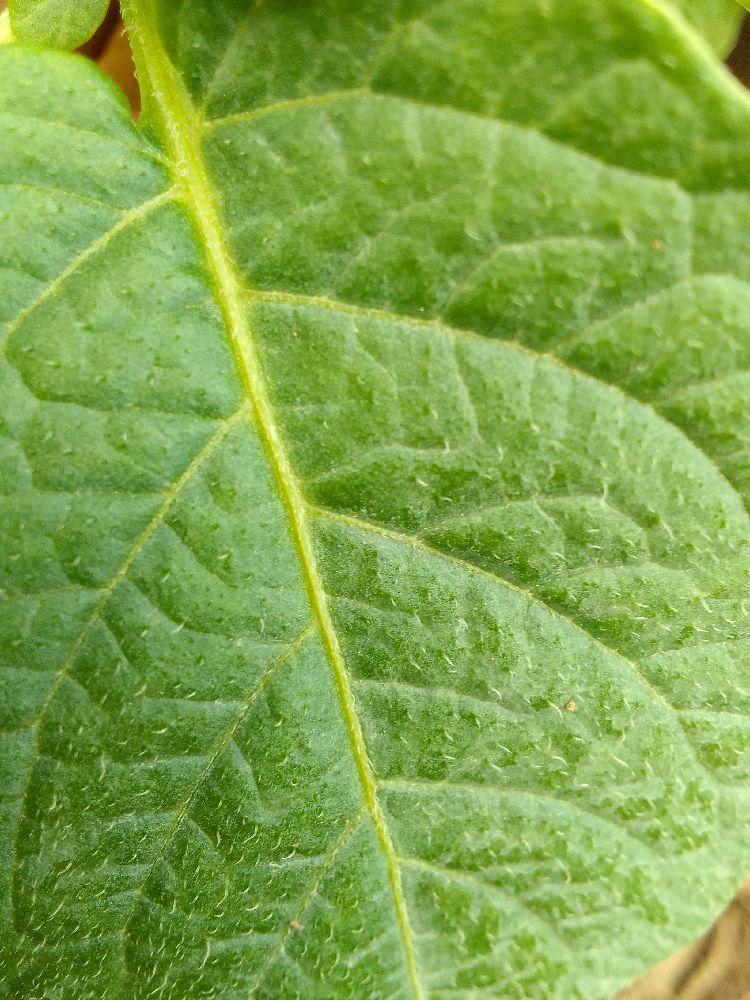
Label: Healthy